Tai-Pan (novel)

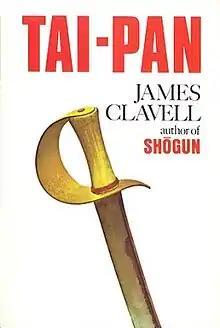
Later edition

Tai-Pan is a 1966 novel written by James Clavell about European and American traders who move into Hong Kong in 1842 following the end of the First Opium War. It is the second book in Clavell's "Asian Saga", and the first to include the fictional Struan family.